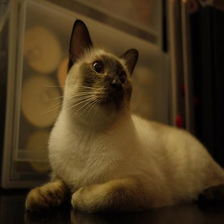
Species: cat
Breed: Siamese